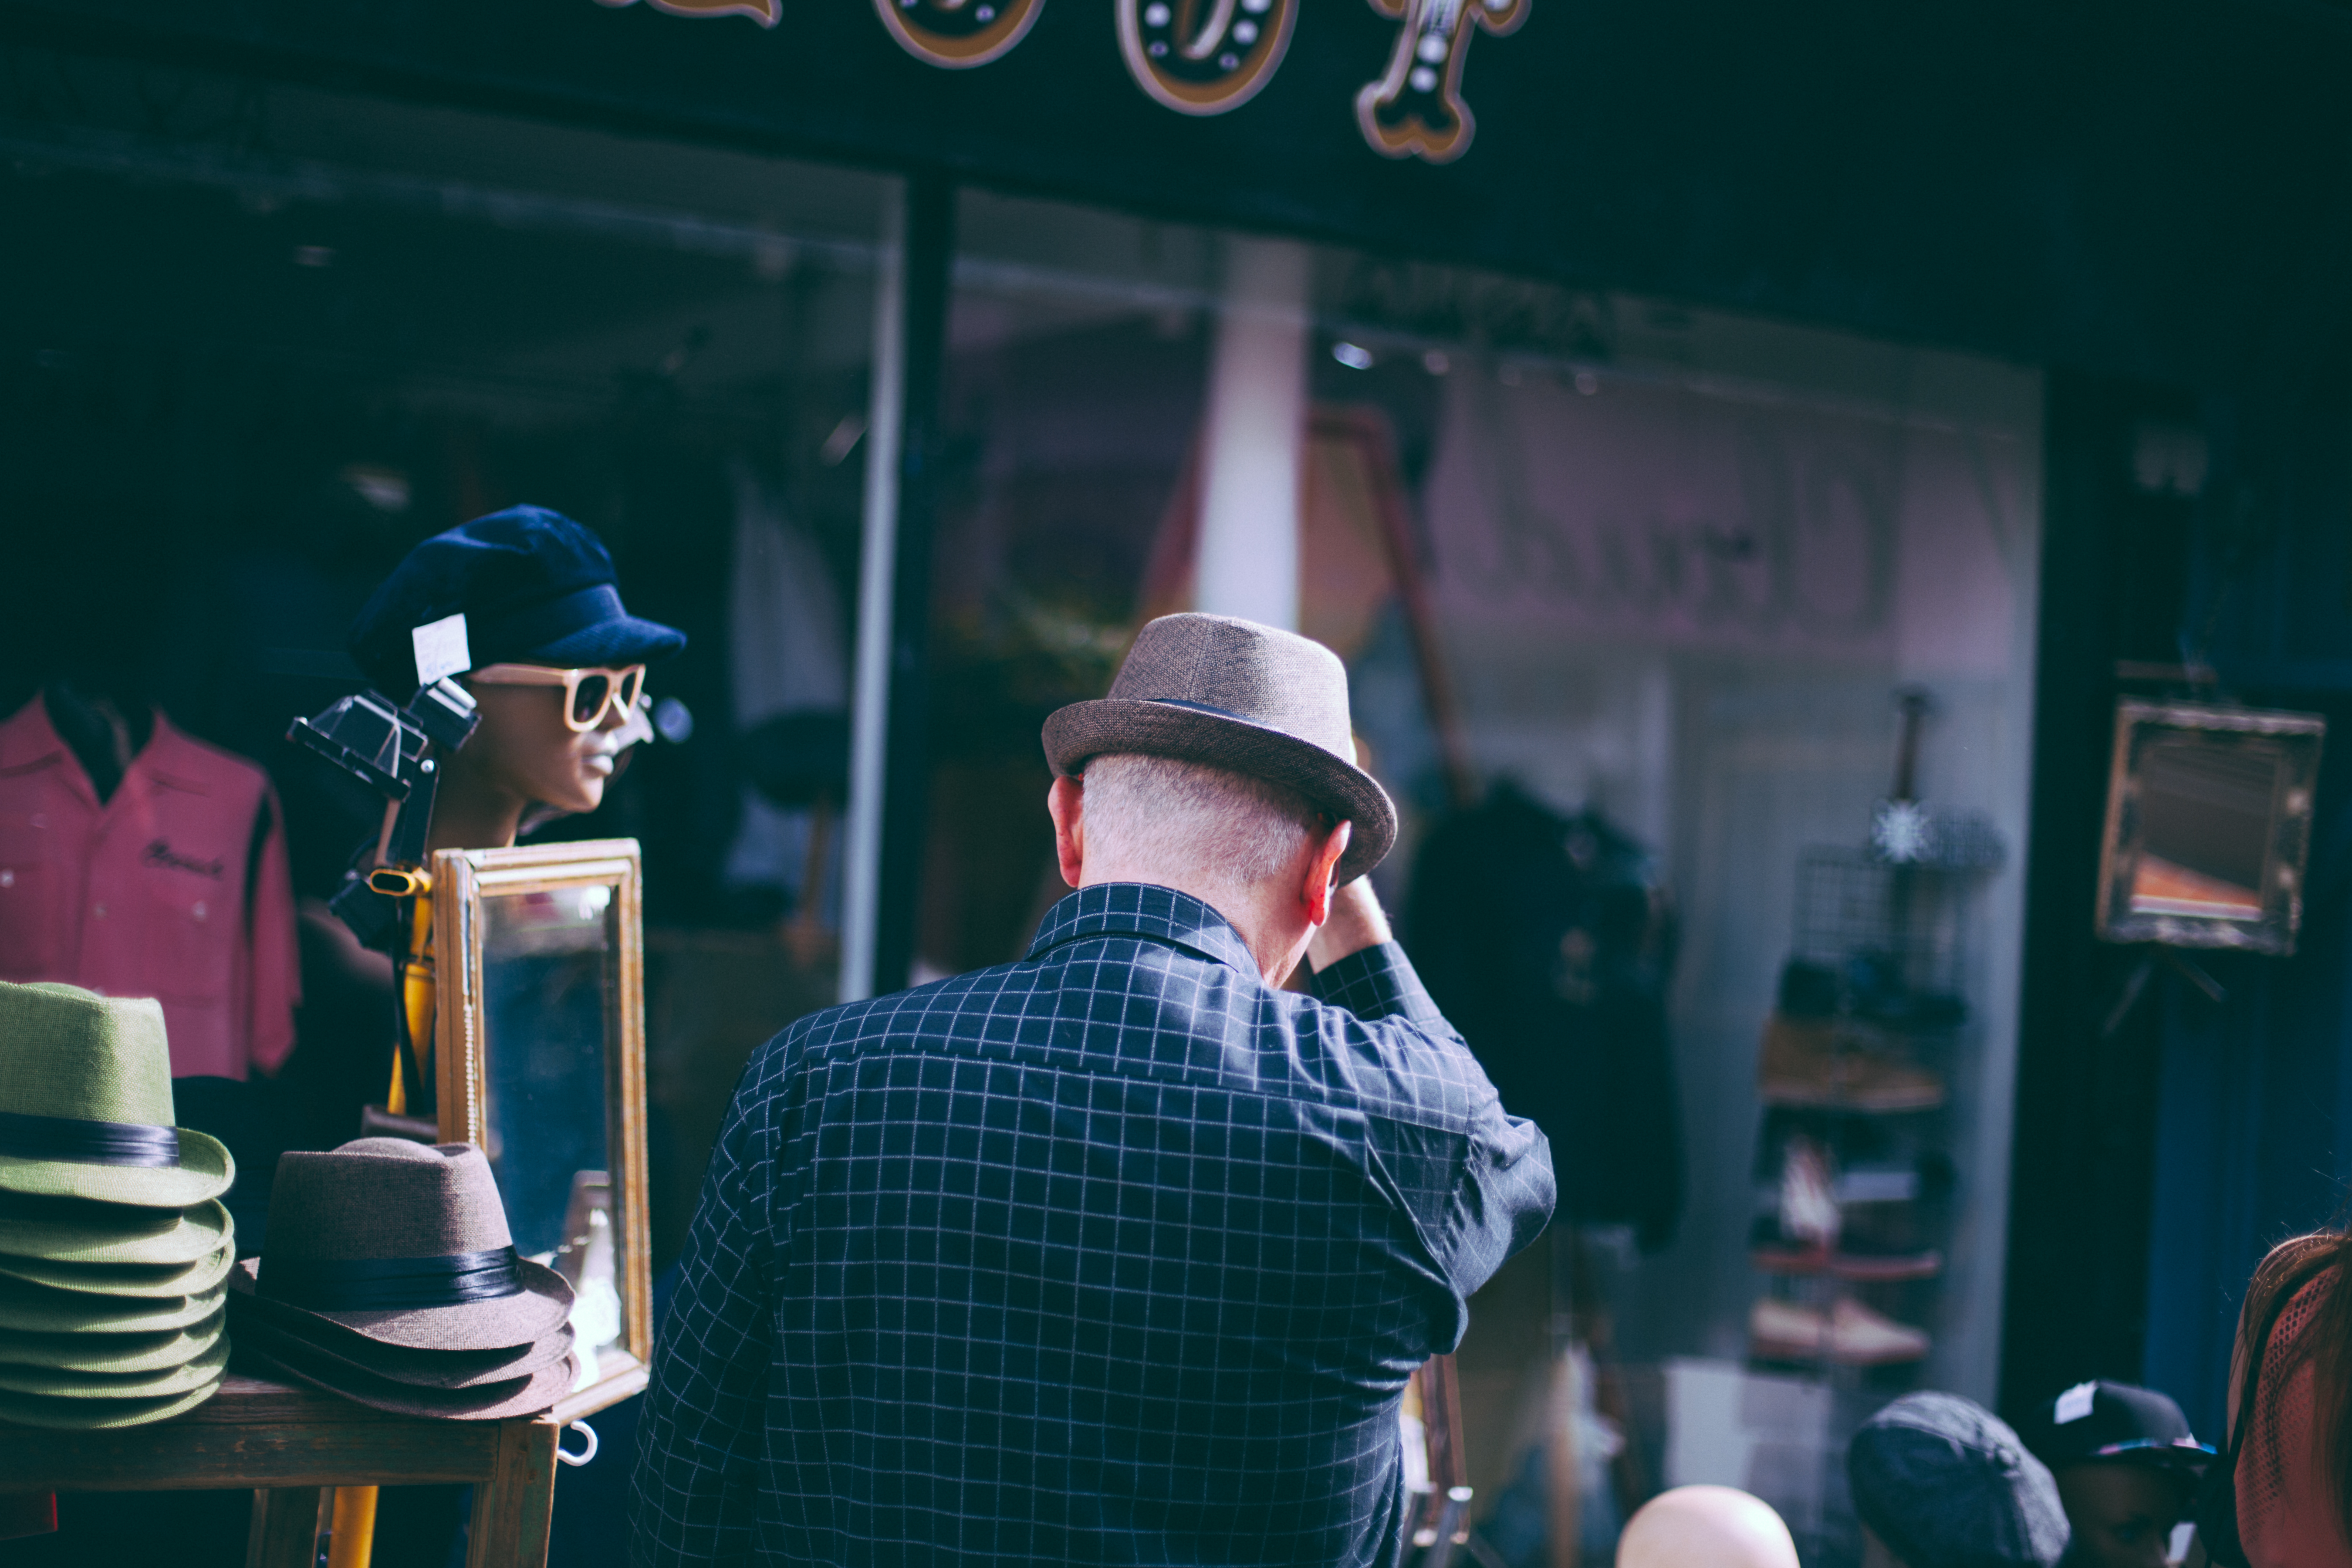
man, person, street, crowd, store, hat, fashion, market, musician, shopping, stall, performance, mirror, wear, adult, hats, fedora, back view